Answer in natural language. Considering the relative positions, where is brown colour cube shape wooden material (highlighted by a red box) with respect to blurry image (highlighted by a green box)? Choose between the following options: left or right
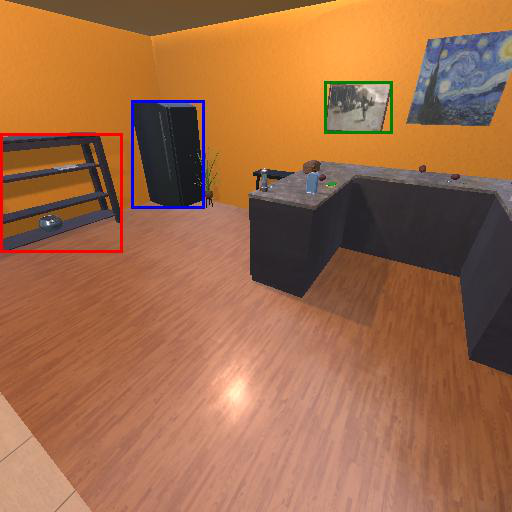
<answer>left</answer>